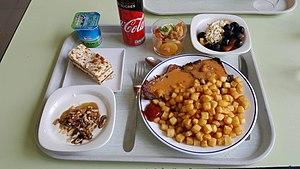
Plateau d'un étudiant au RU d'HEC Paris.
Un restaurant universitaire est une cantine, un lieu de restauration collective destiné aux étudiants. Les restaurants universitaires ont pour objectif de servir un repas complet composé d’une entrée, d’un plat chaud et d’un dessert à prix modéré.